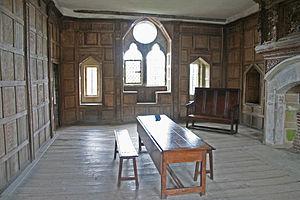
Le château de Stokesay est un manoir fortifié à Stokesay dans le comté du Shropshire en Angleterre. Il fut construit à la fin du XIIIᵉ siècle par Laurence de Ludlow, alors le plus grand marchand de laine en Angleterre, qui avait pour projet d'en faire une demeure privée sécurisée et d'en générer des revenus immobiliers. Les descendants de Laurence furent propriétaires du château jusqu'au XVIᵉ siècle, à partir de quand il passa aux mains de différents propriétaires privés.